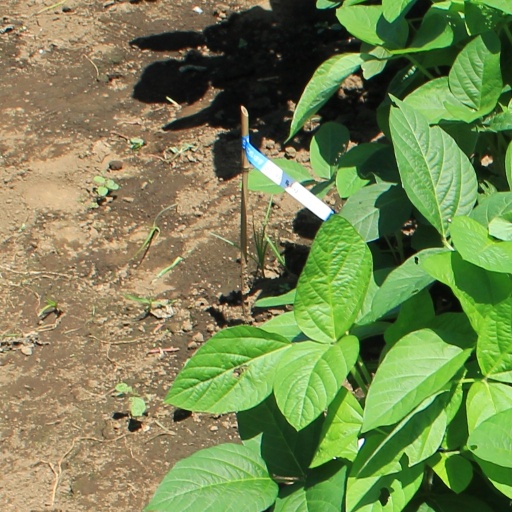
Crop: soybean